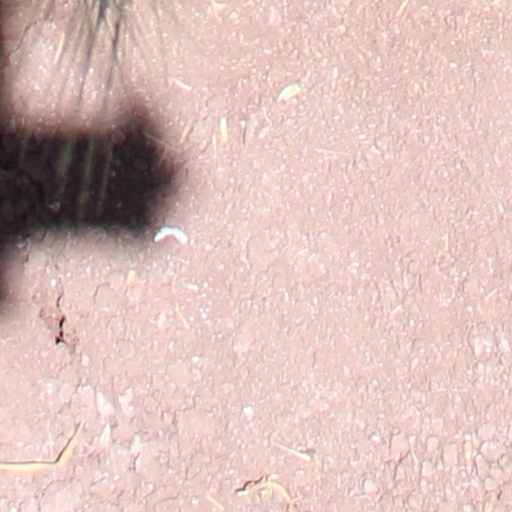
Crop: wheat